1295

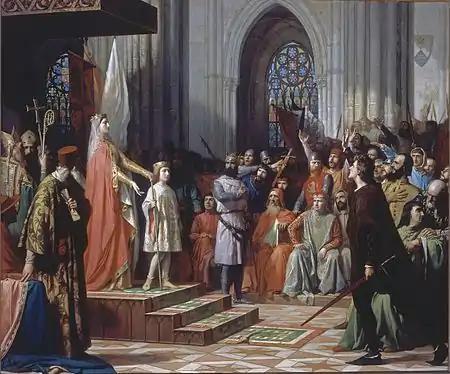
Queen María de Molina shows her son Ferdinand IV of Castile in the "Cortes" at Valladolid.

Year 1295 (MCCXCV) was a common year starting on Saturday of the Julian calendar.